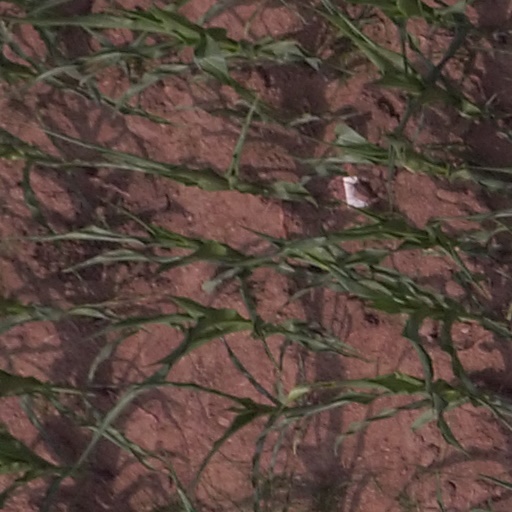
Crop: maize; corn